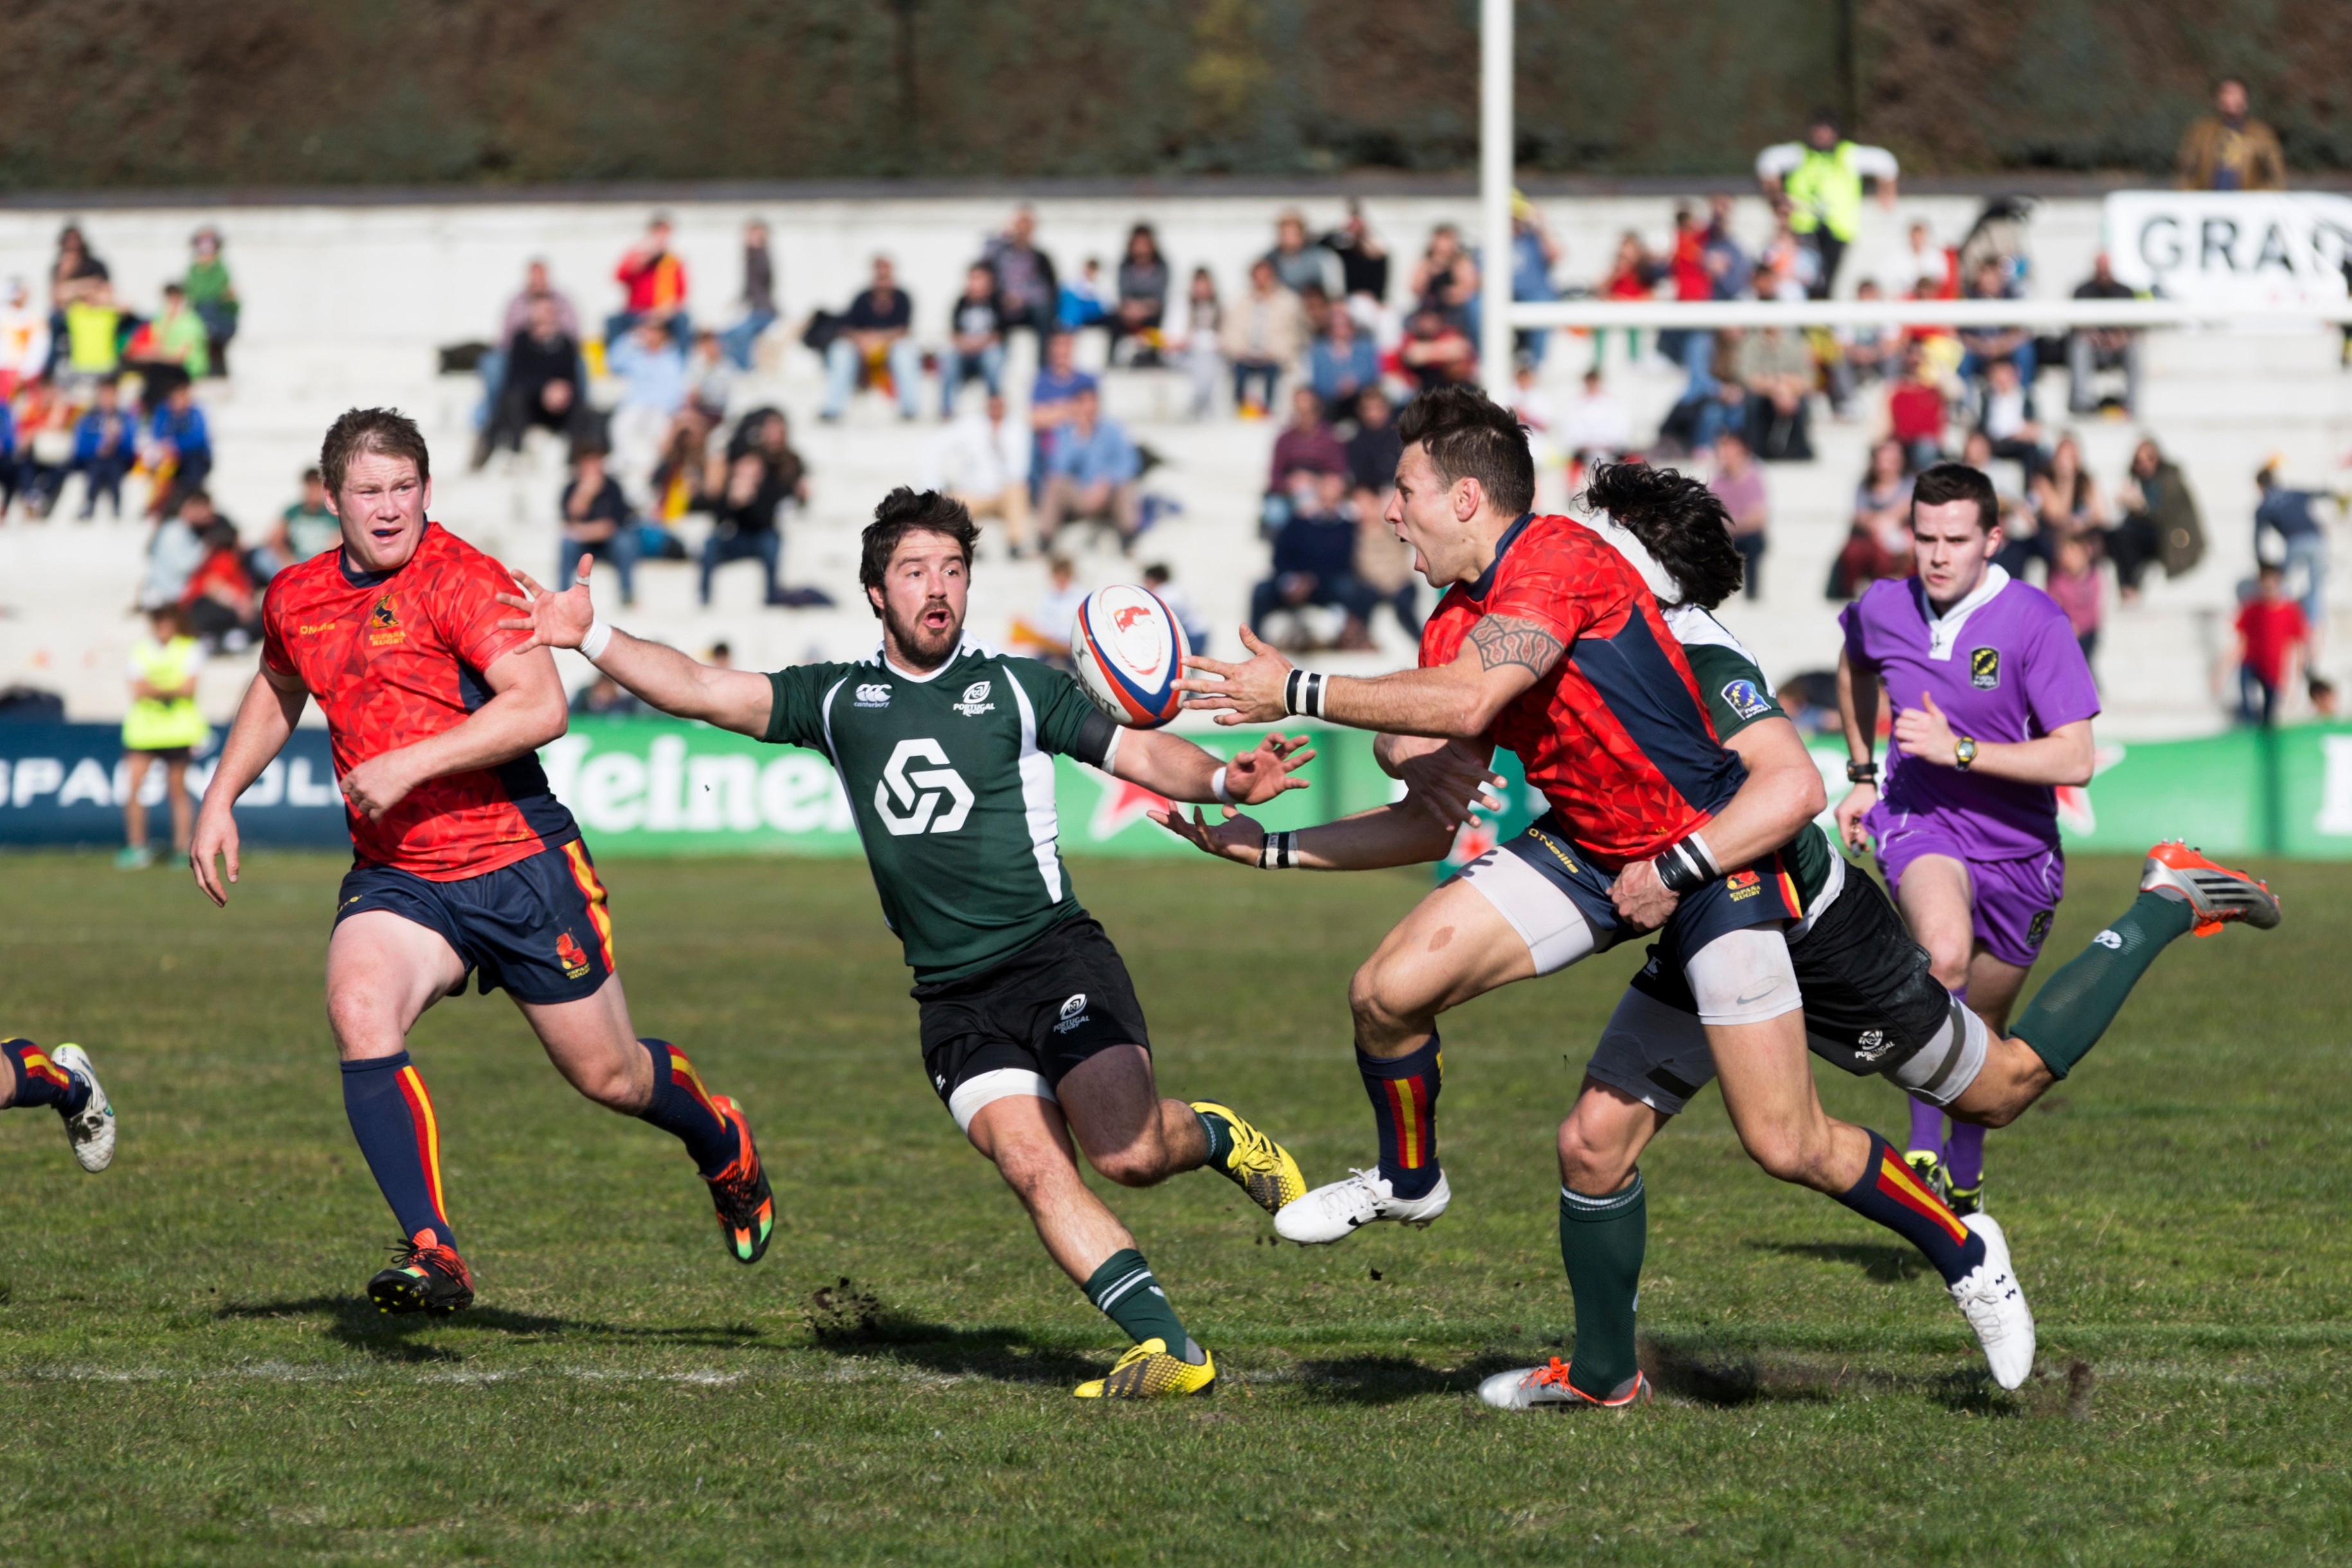
structure, sport, soccer, stadium, player, rugby, team, sports, ball, tournament, tackle, football player, ball game, team sport, rugby ball, sport venue, rugby football, rugby union, rugby league, rugby sevens